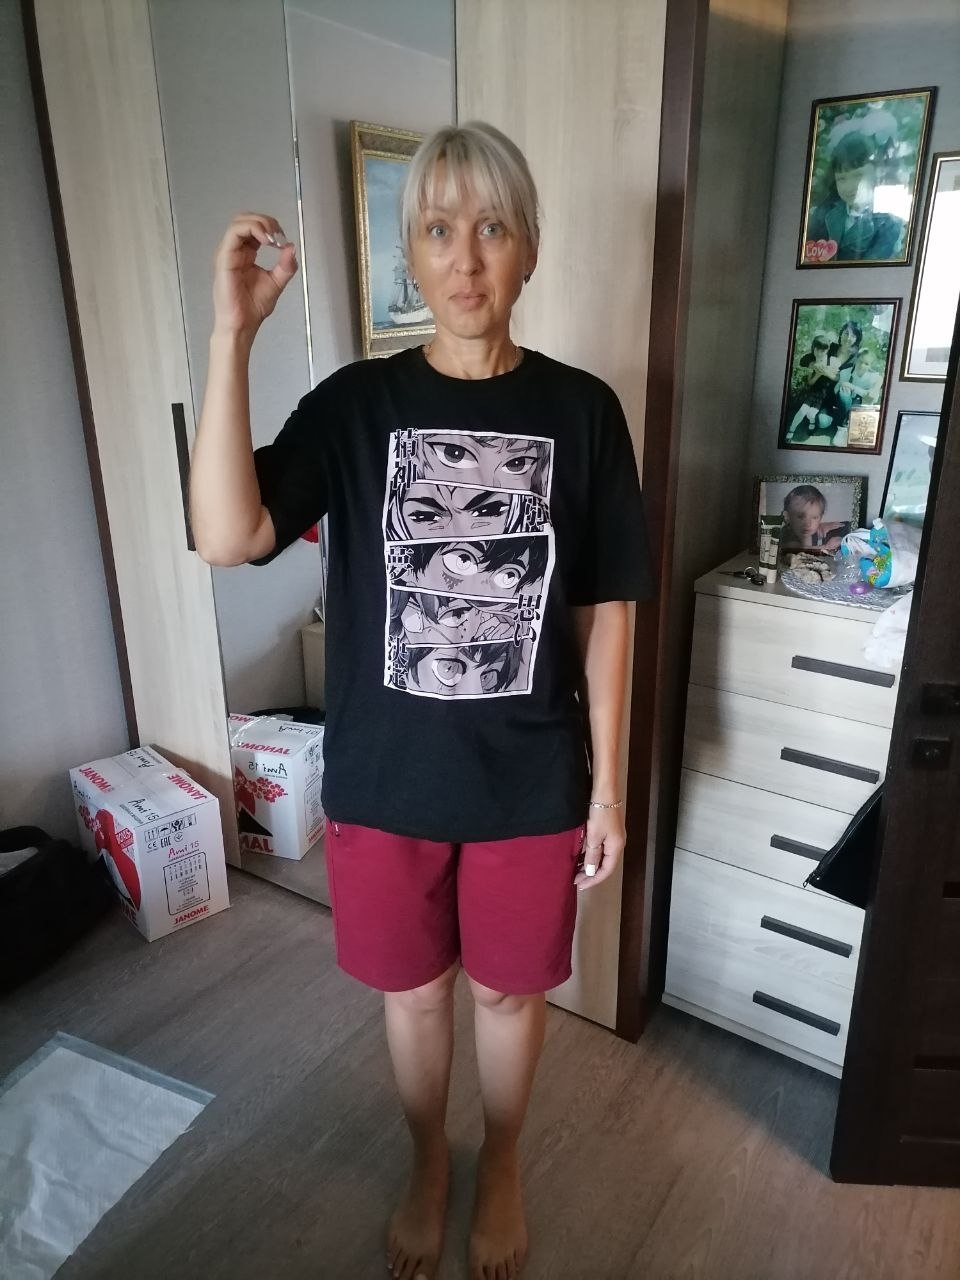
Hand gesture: grip